Emile Czaja

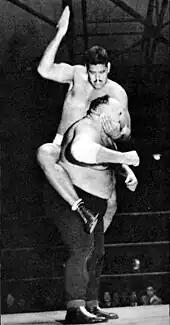
Czaja (bottom) wrestling Dara Singh in 1955

Emile Czaja (15 July 1909 – 16 May 1970), better known by his ring name King Kong, was an Australian-Indian professional wrestler and actor born in Hungary in 1909. He was active from 1929 until 1970. He wrestled mostly in Japan, Singapore, Europe, New Zealand, and Australia. In professional wrestling, his arch rivals were Aslam Pahalwan, Hamida Pahalwan, Sheik Ali and Dara Singh.